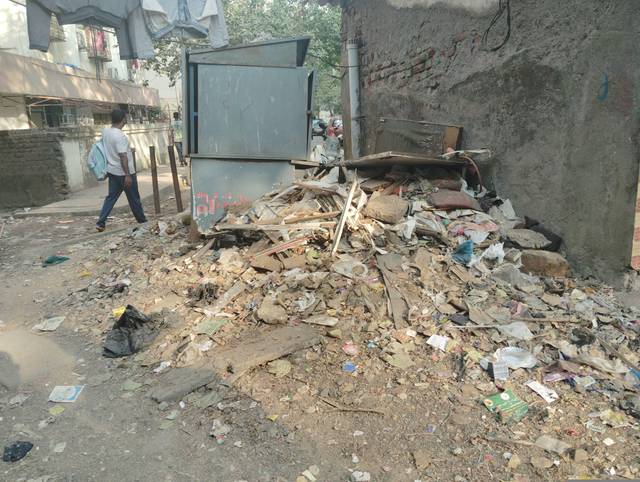
Region: India
Coordinates: 19.073, 72.863